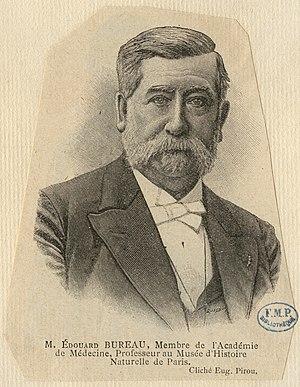
Louis Édouard Bureau (1830-1918)
La famille Bureau de Nantes est une famille d’ancienne bourgeoisie dont les membres ont joué un rôle important dans de cette ville au XIXᵉ siècle et au XXᵉ siècle.